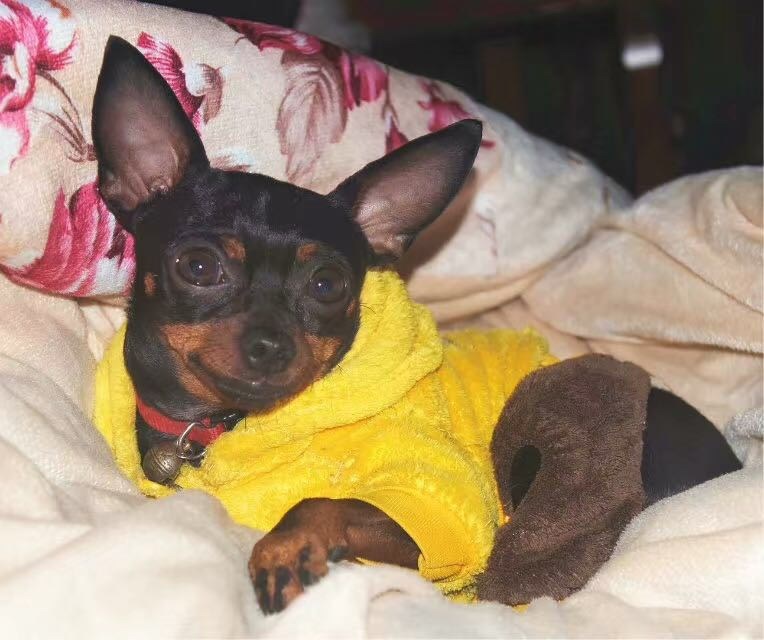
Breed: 561-n000127-miniature_pinscher